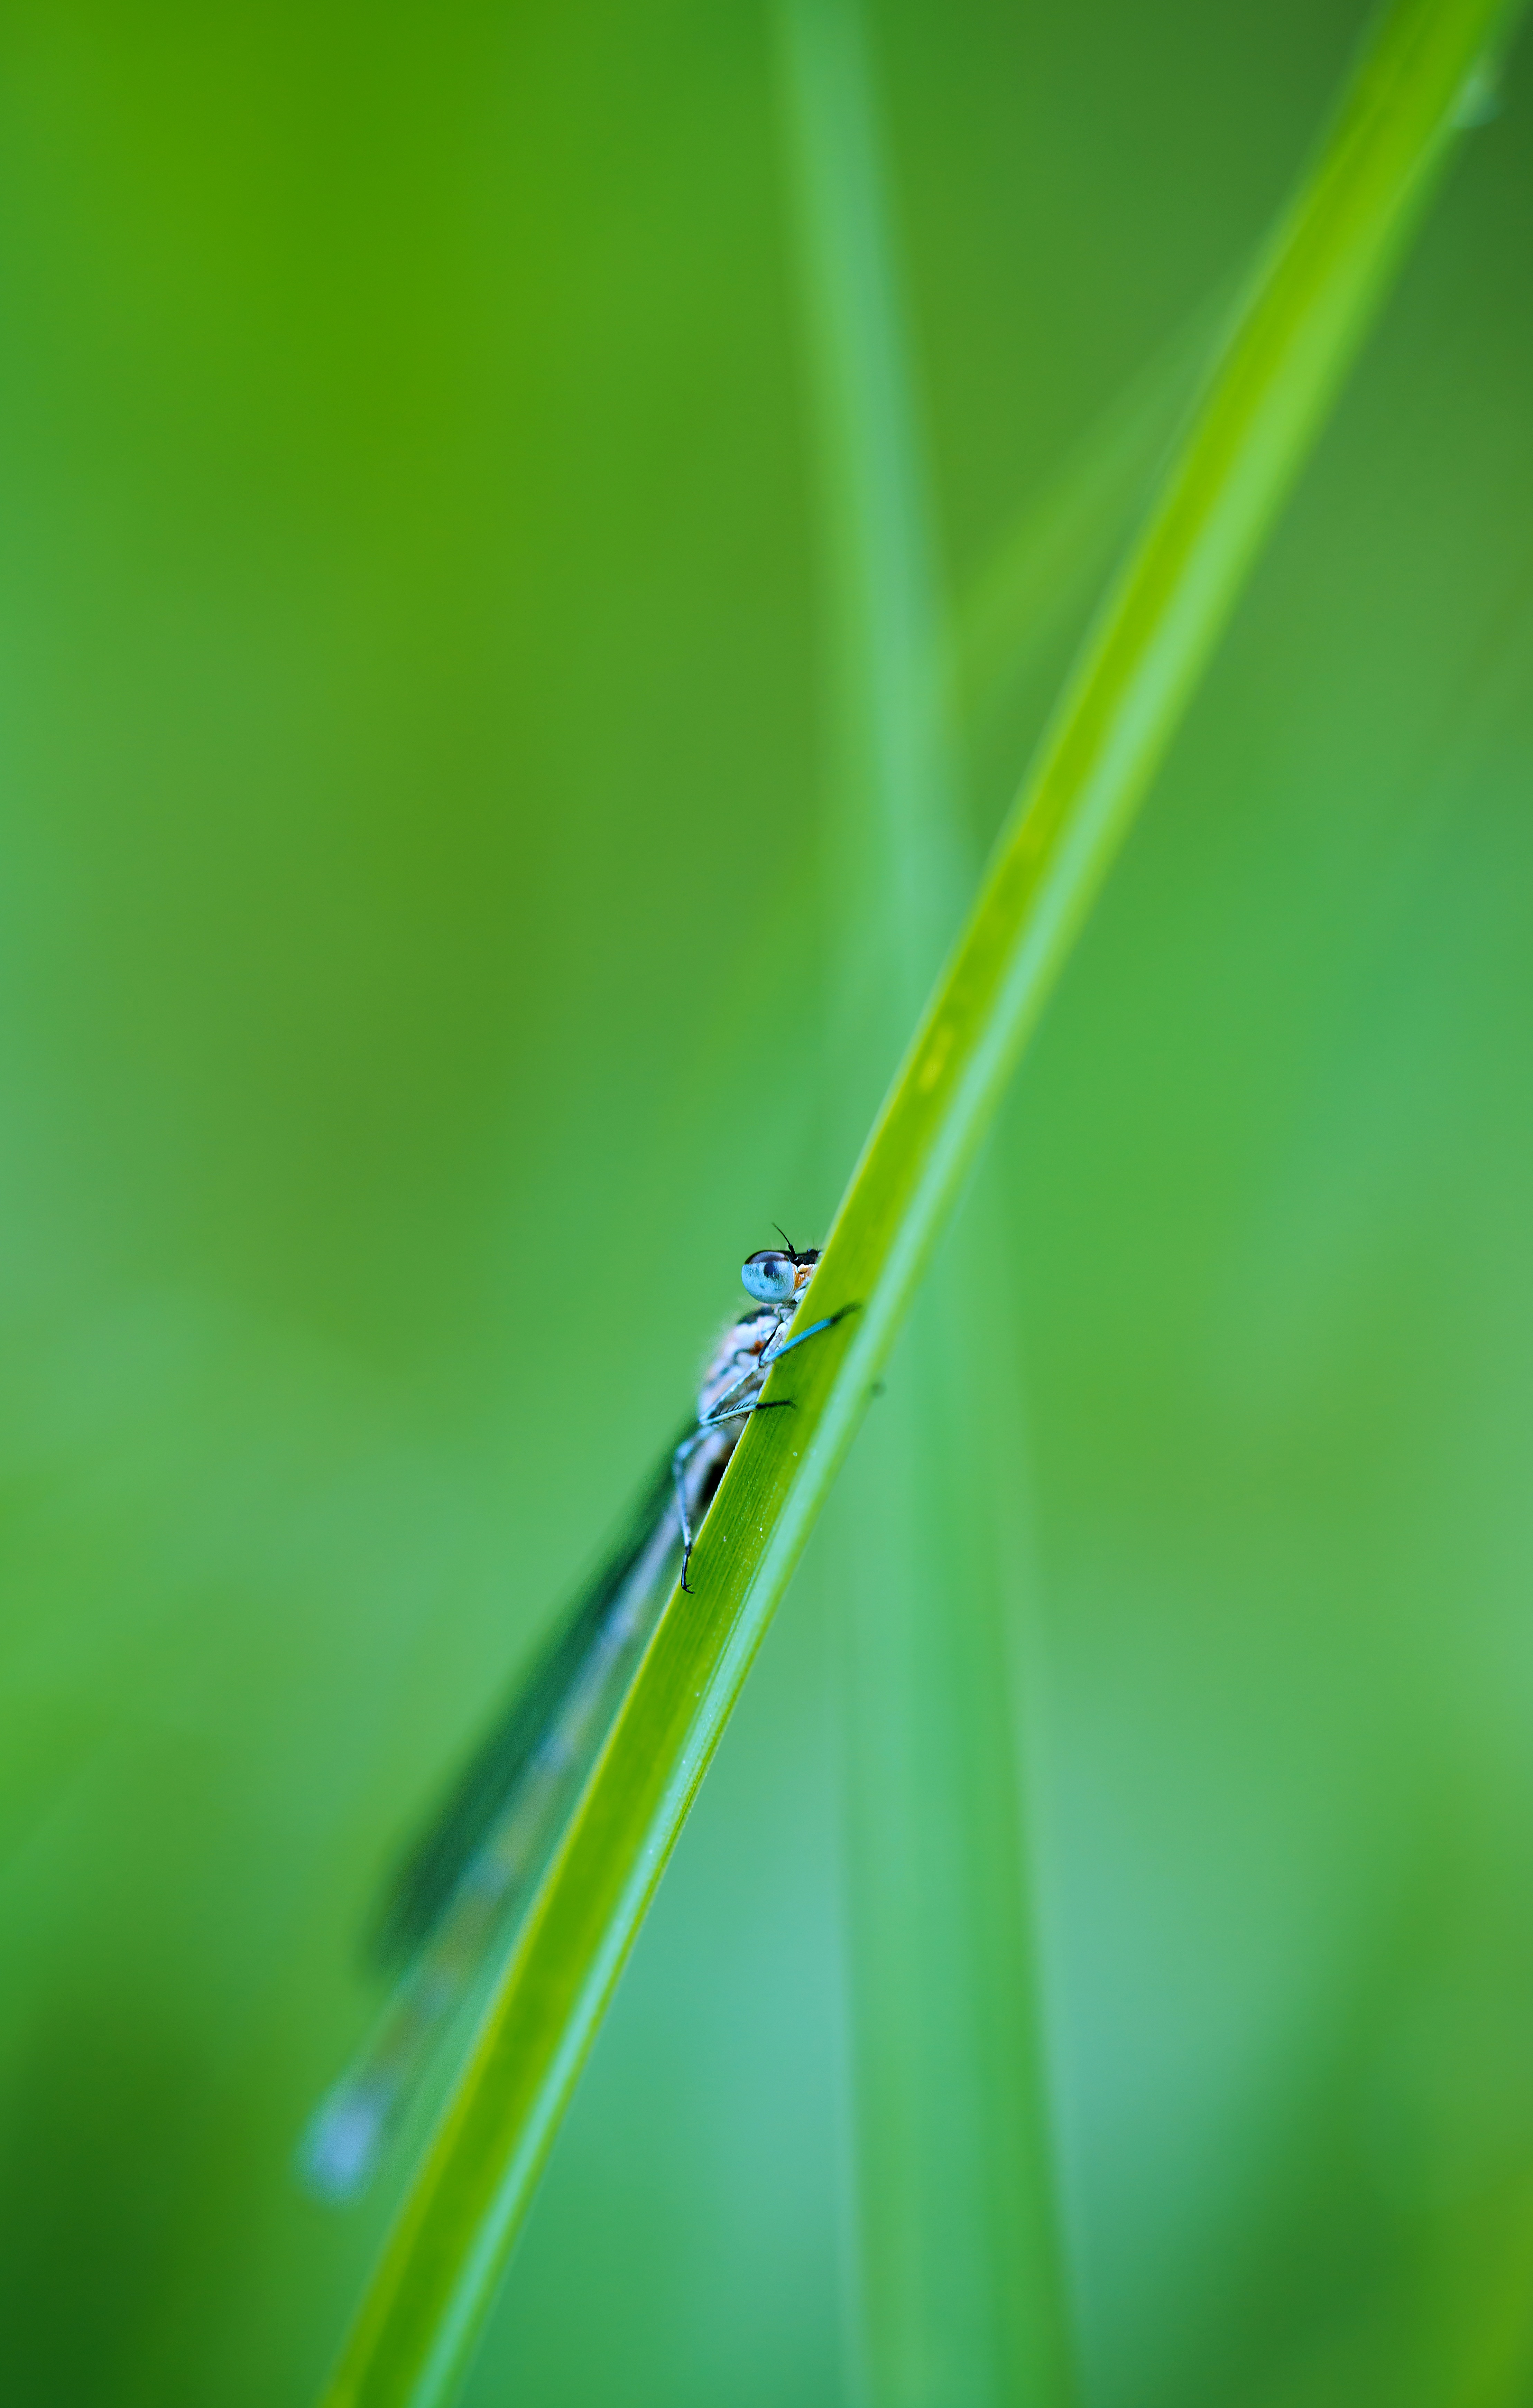
nature, grass, branch, dew, blur, photography, leaf, green, insect, macro, blue, fauna, invertebrate, close up, eyes, dragonfly, damselfly, moisture, macro photography, small dragonfly, plant stem, dragonflies and damseflies